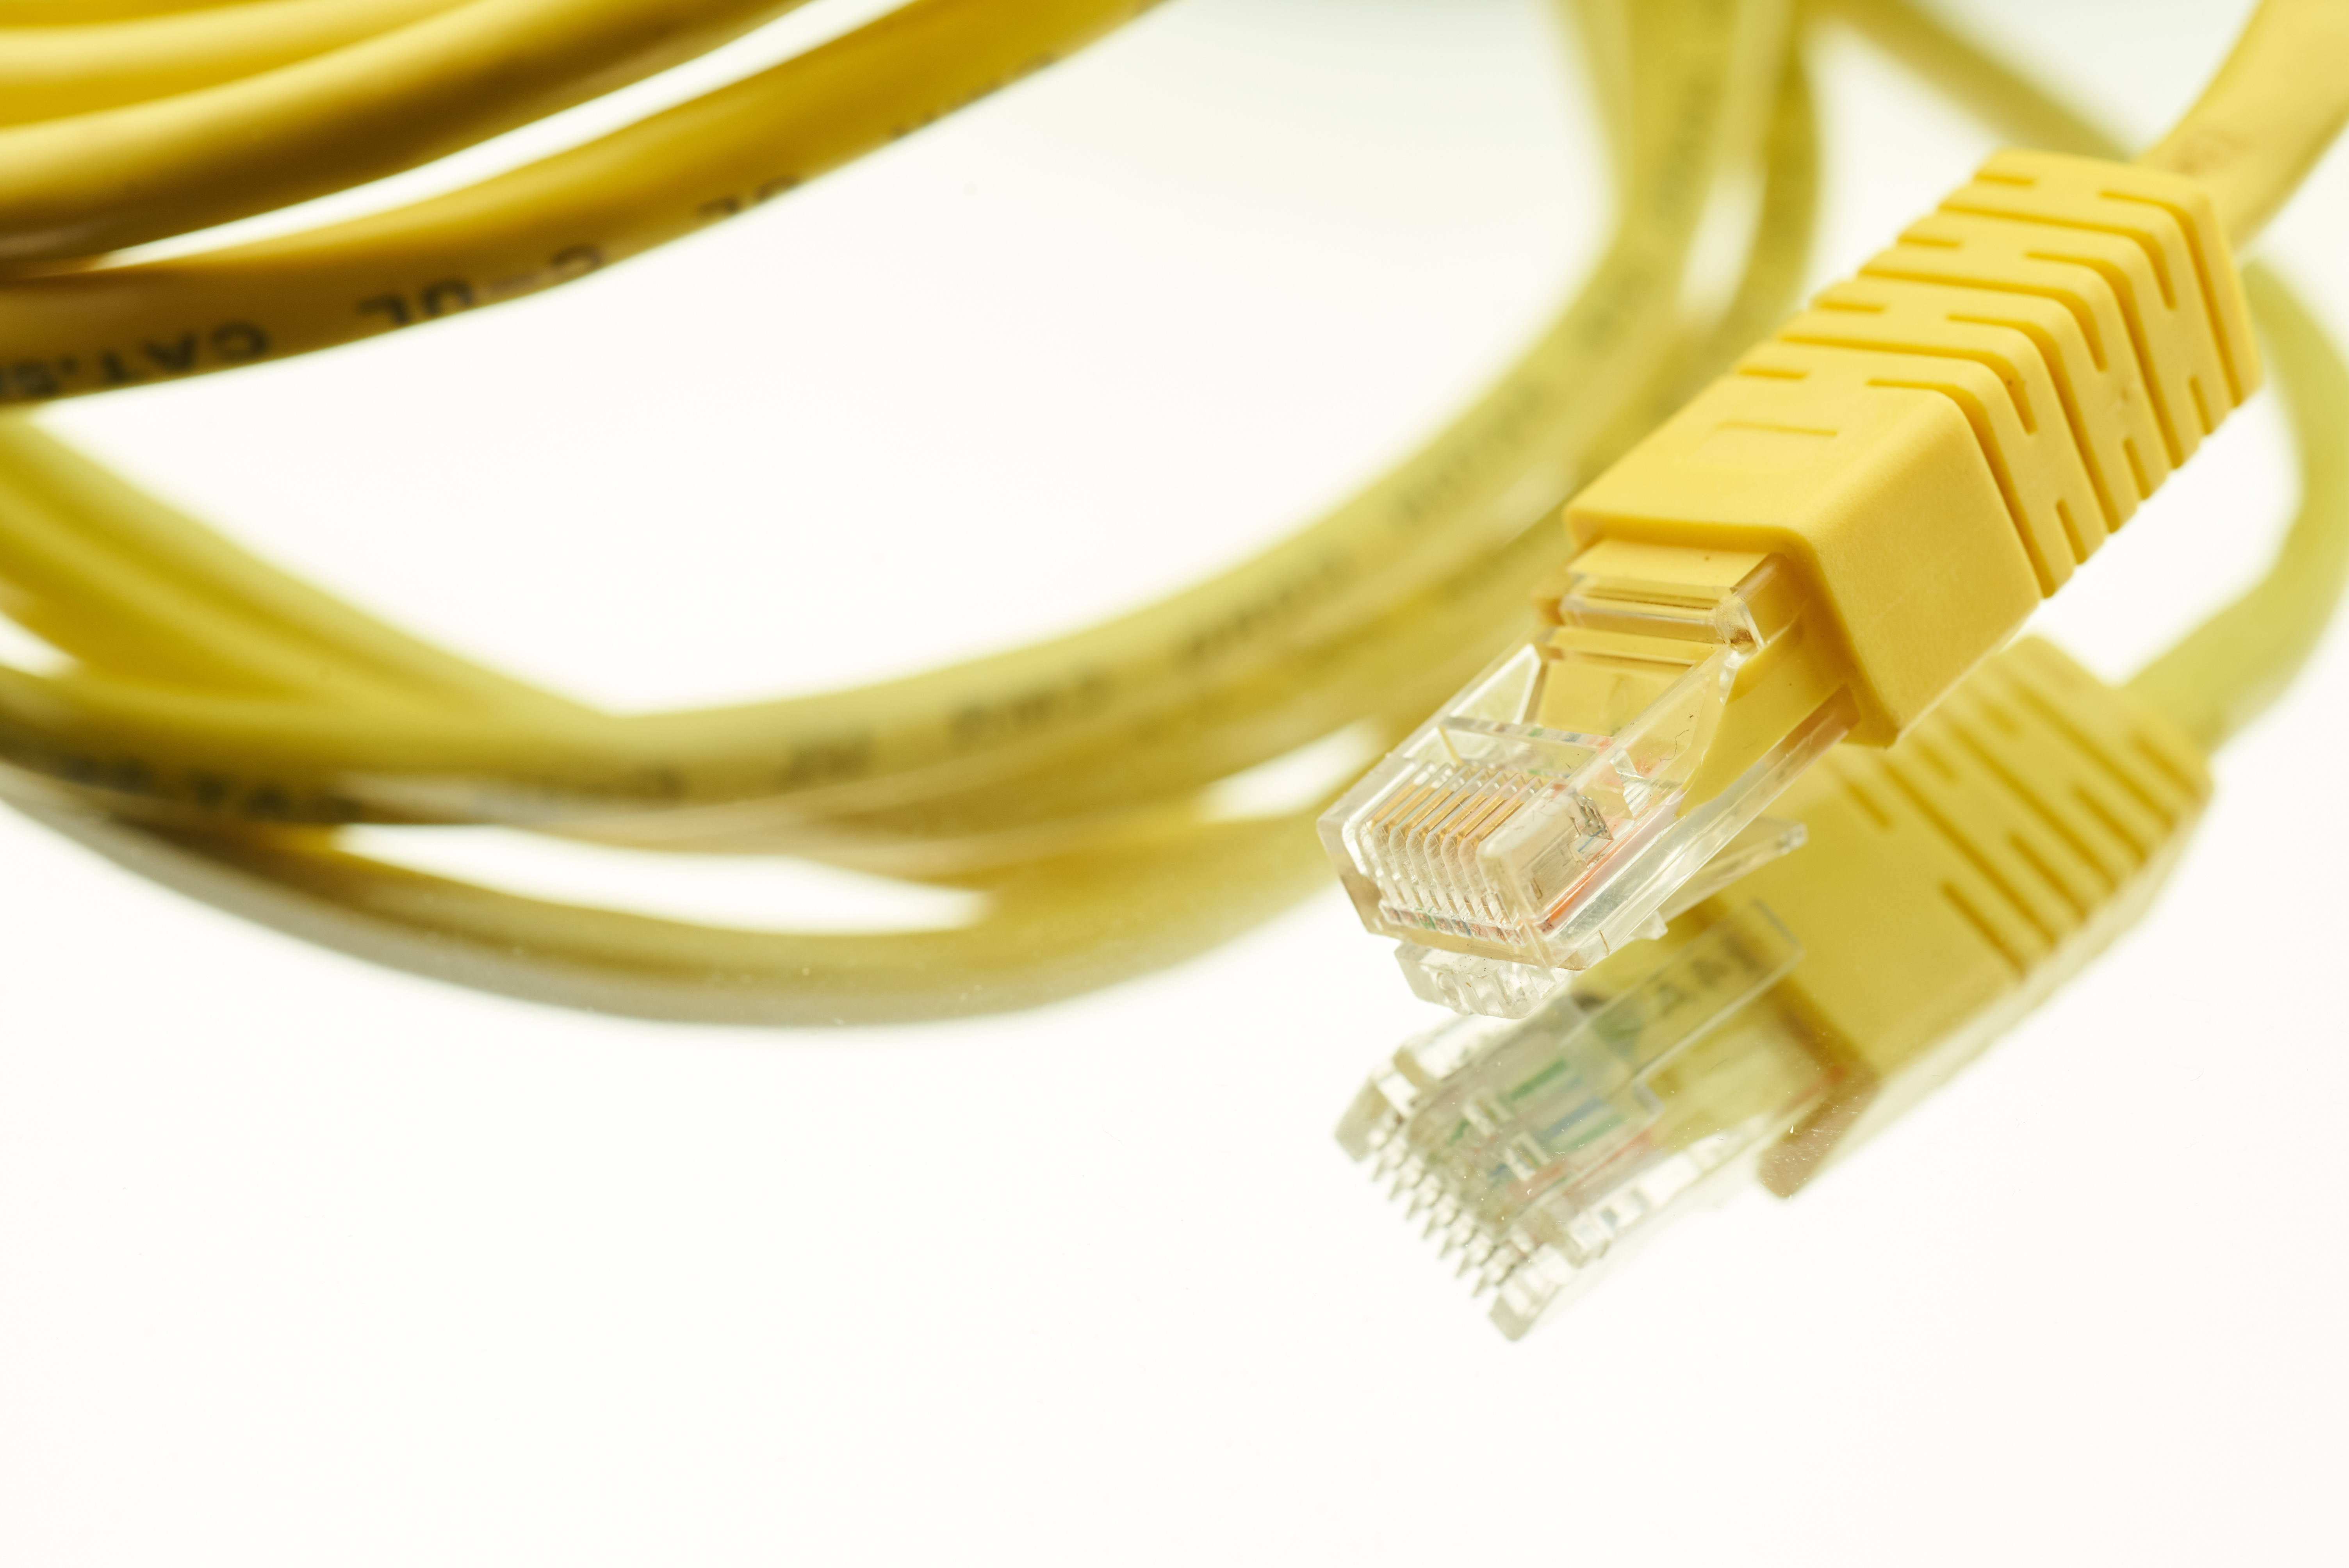
networking cables, Data transfer cable, circuit component, amber, gold, Ethernet cable, Material property, cable, jewellery, wire, electrical supply, body jewelry, font, electronic component, close up, metal, fashion accessory, serveware, bangle, dishware, usb cable, passive circuit component, electronics accessory, computer component, electric blue, macro photography, audio equipment, circle, vegetable, kitchen utensil, electrical wiring, liquid, eyelash, electronic engineering